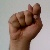
The image shows a hand gesture representing the letter 'T' in Indian Sign Language.